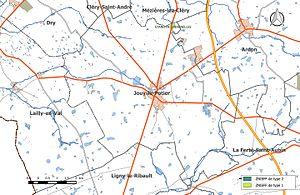
Carte des Zones naturelles d'intérêt écologique faunistique et Floristique (ZNIEFF) de la commune de fr:Jouy-le-Potier.
Jouy-le-Potier est une commune française située dans le département du Loiret en région Centre-Val de Loire.